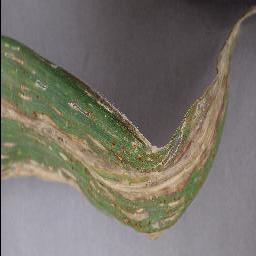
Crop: corn
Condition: (maize)_cercospora_spot_gray_spot